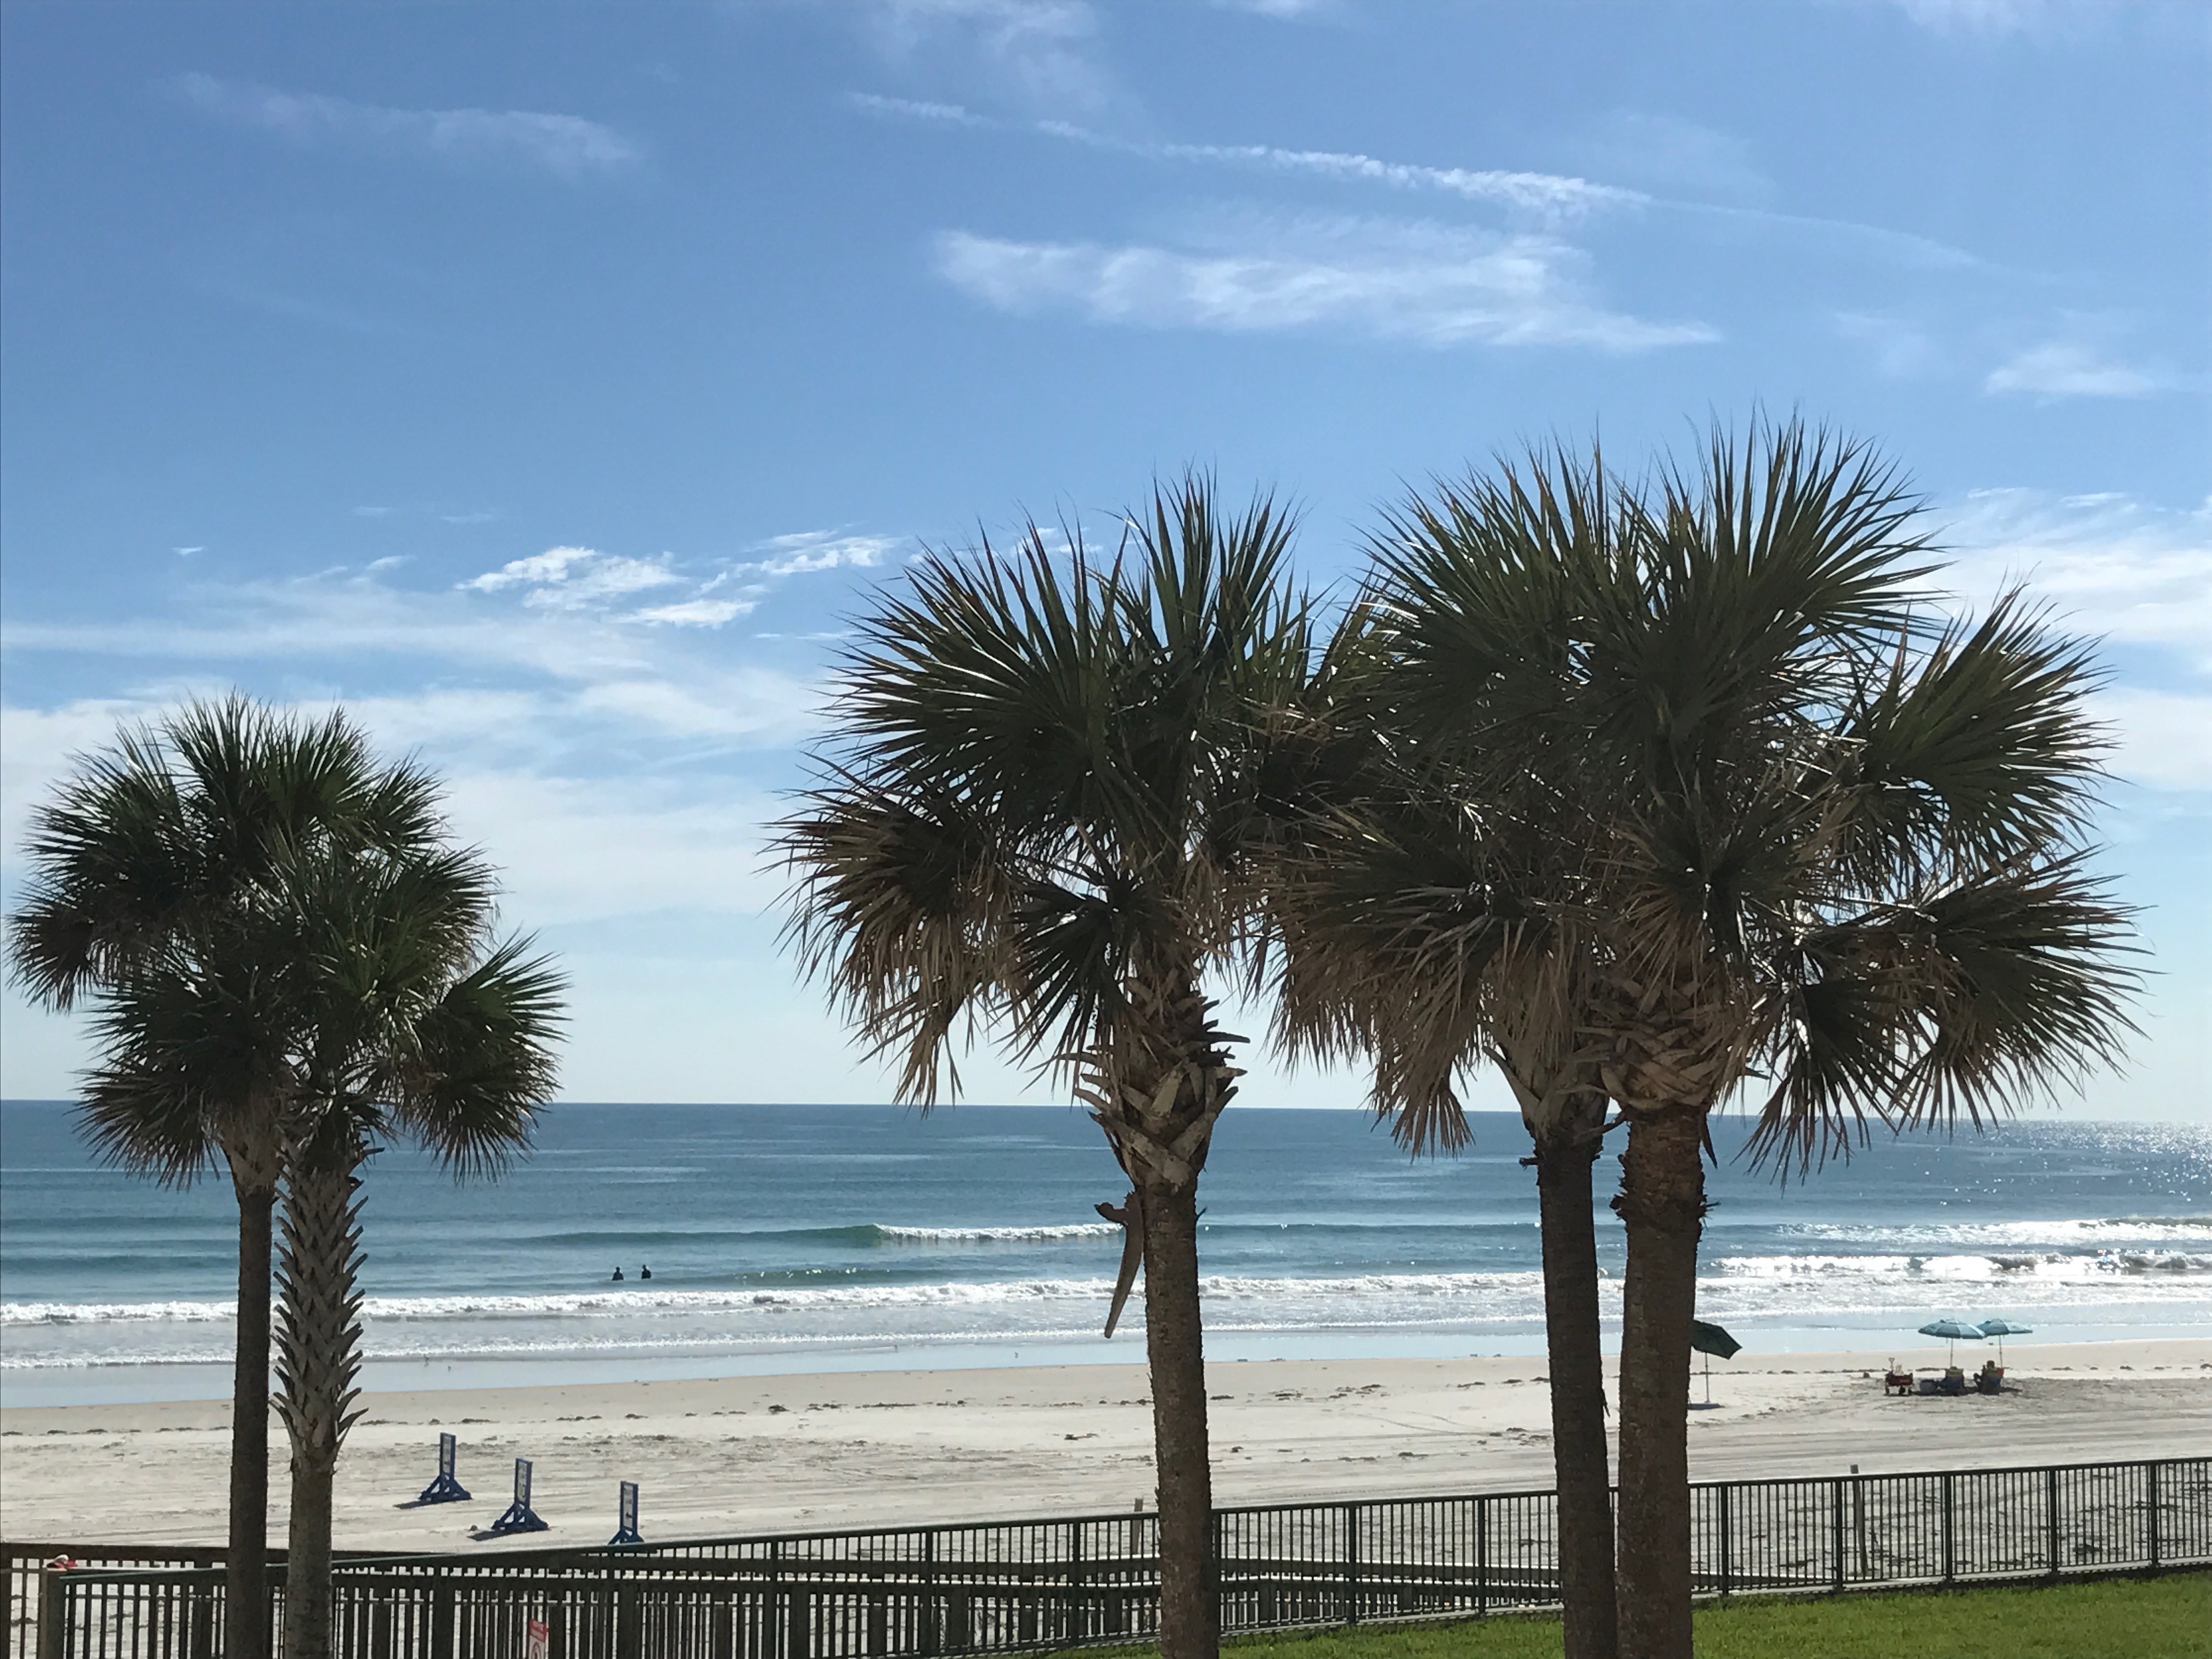
beach, sea, coast, tree, ocean, horizon, plant, sky, boardwalk, shore, walkway, vacation, bay, body of water, tropics, cape, flowering plant, woody plant, arecales, palm family